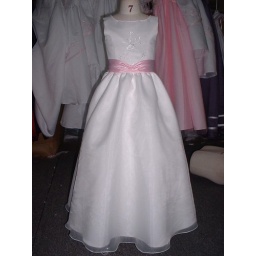
satin flower girl dress in China